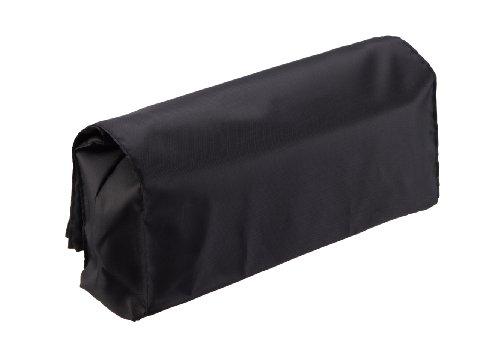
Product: Bento Box Style 2 Layer Lunchbox by Asvel
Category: Home & Kitchen | Kitchen & Dining | Storage & Organization | Travel & To-Go Food Containers | Lunch Boxes
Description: Use this contemporary looking bento box for lunch, dinner or snacks.
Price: $17.99